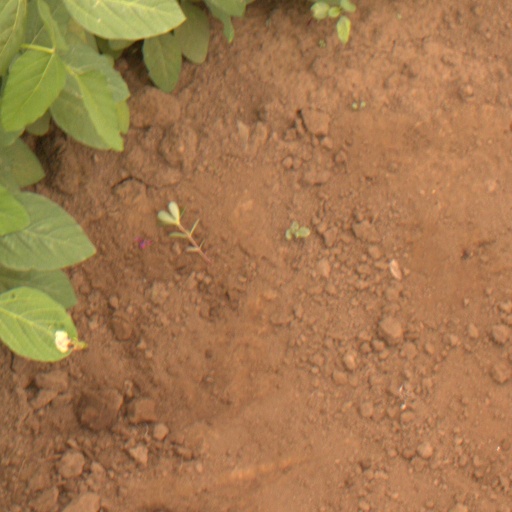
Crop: soybean